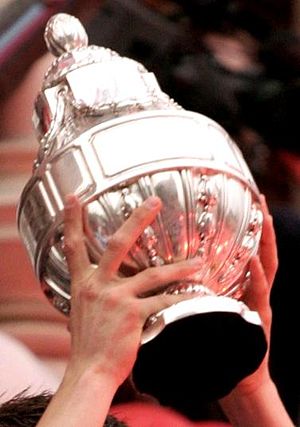
KNVB Cup
Trofæet i KNVB Cup
KNVB Cup er den officielle pokalturnering for Hollandske fodboldklubber. Turneringen arrangeres af Hollands fodboldforbund og har været afholdt siden 1898. Det mest succesfulde hold er Ajax Amsterdam, der har vundet turneringen 19 gange.